S.A. Kimbrough House

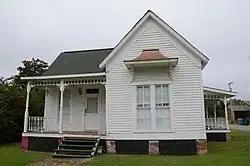

The S.A. Kimbrough House is a historic house at 302 East Illinois Street in Beebe, Arkansas. It is a single story wood-frame structure, with a T-shaped layout, cross-gable roof, weatherboard siding, and a brick pier foundation. It has two porches, each with delicate turned posts and balusters, and a bracketed hood over a pair of sash windows in the front-facing gable. Built about 1870, the house is one of White County's oldest surviving houses.